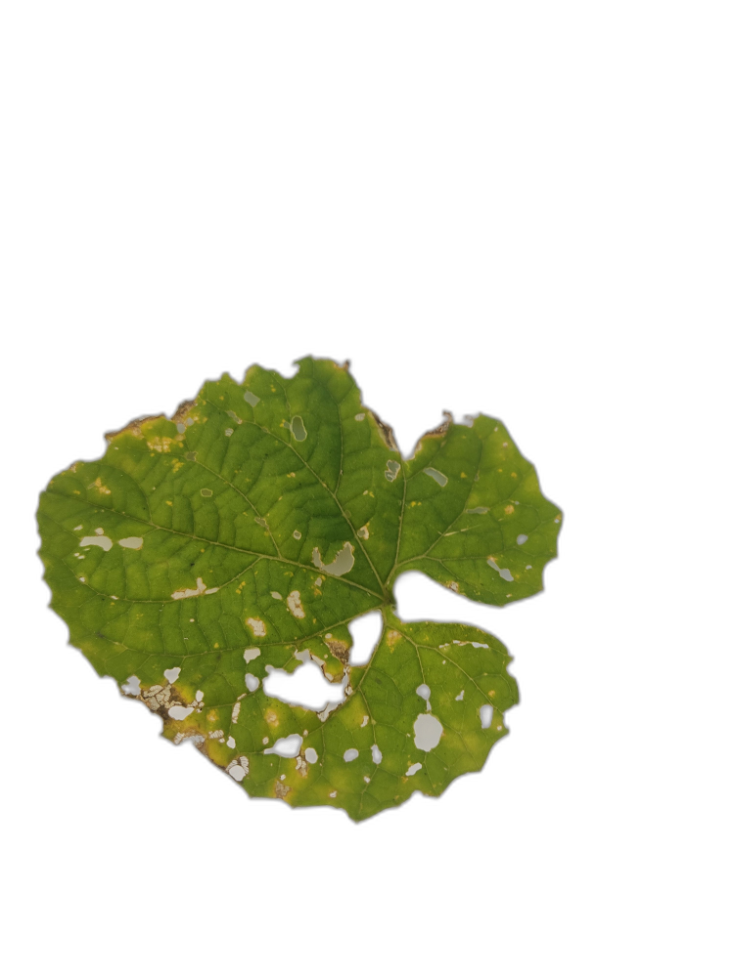
Crop: Zucchini
Label: Xanthomonas_Leaf_Spot